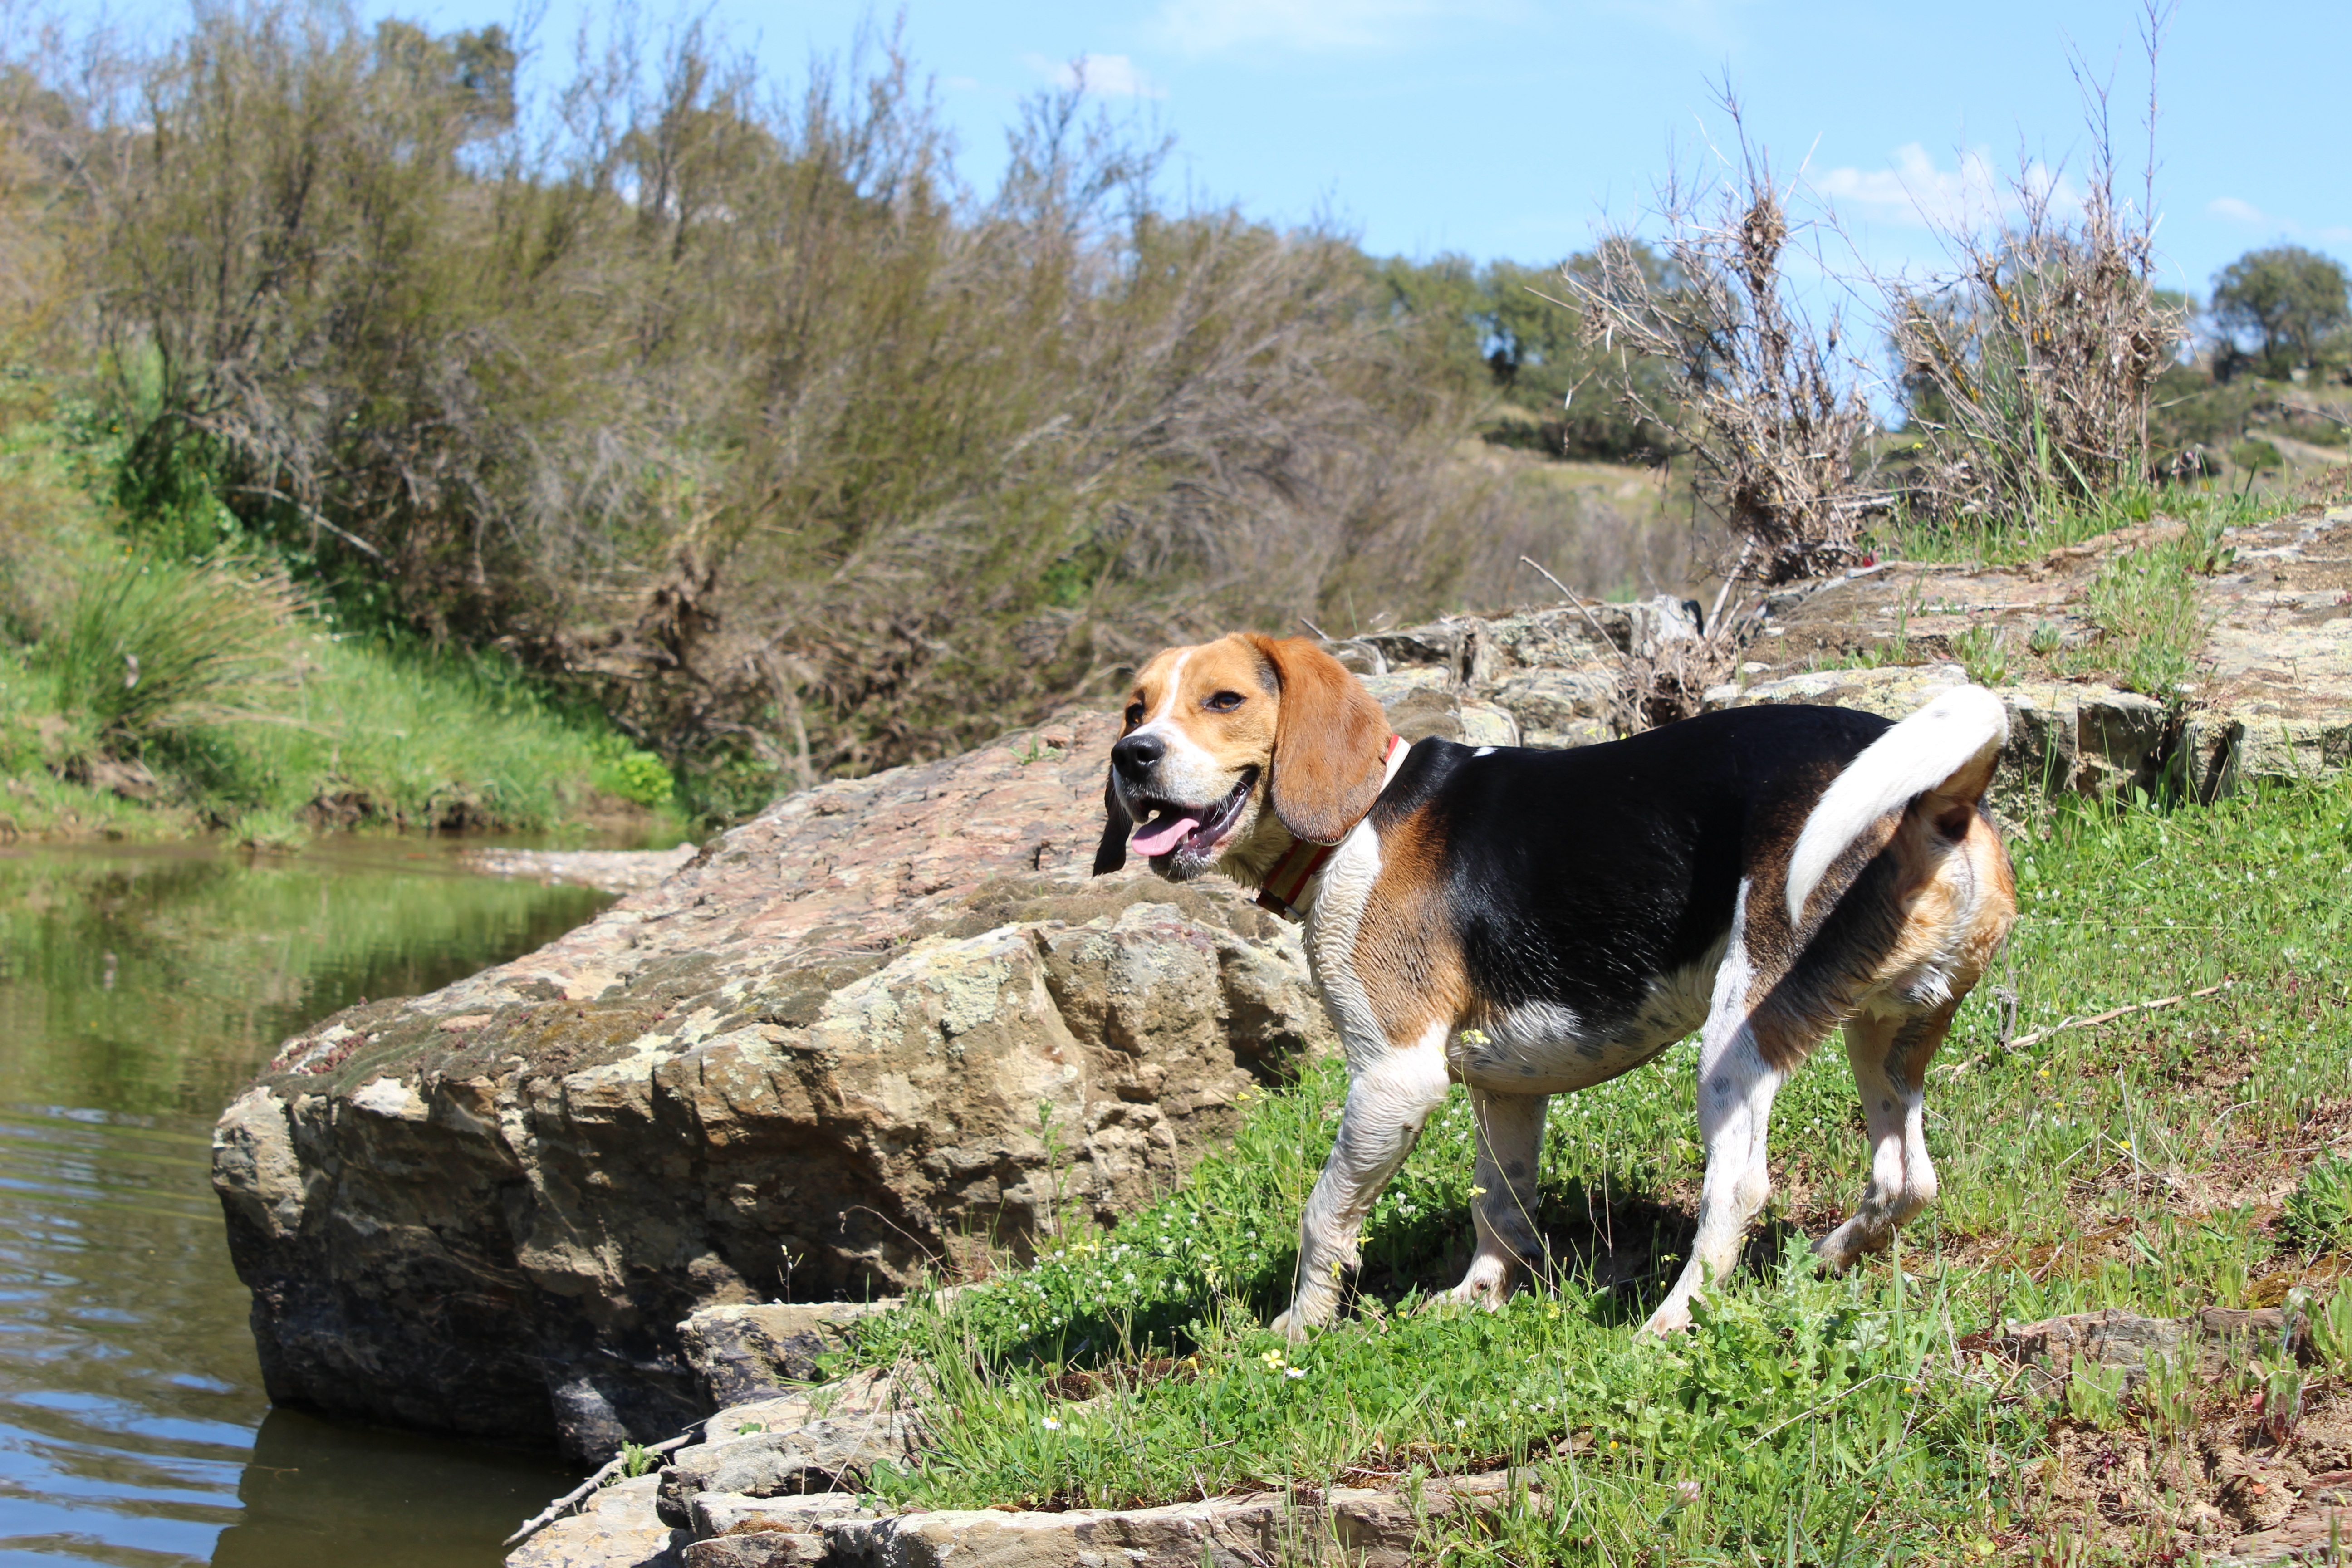
nature, light, dog, mammal, hound, hunting dog, vertebrate, beagle, harrier, dog like mammal, basset hound, finnish hound